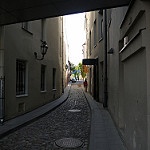
Label: street